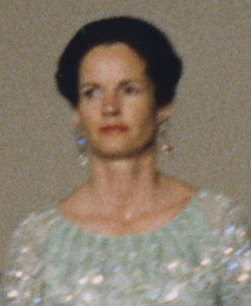
อาน-แอมอน ฌิสการ์ แด็สแต็ง

| name = อาน-แอมอน ฌิสการ์ แด็สแต็ง
| image = Anne-Aymone Giscard d'Estaing portrait.jpg
| imagesize = 180px
| birth_place = ปารีส ประเทศฝรั่งเศส
| order = รายนามคู่สมรสและคู่ครองประธานาธิบดีฝรั่งเศส|คู่สมรสประธานาธิบดีฝรั่งเศส
| term_start = 27 พฤษภาคม พ.ศ. 2517
| term_end = 21 พฤษภาคม พ.ศ. 2524
| predecessor = โกลด ปงปีดู
| successor = ดาเนียล มีแตร็อง
| spouse = วาเลรี ฌิสการ์ แด็สแต็ง
อาน-แอมอน ฌิสการ์ แด็สแต็ง (; เกิด 10 เมษายน พ.ศ. 2476 ที่กรุงปารีส ประเทศฝรั่งเศส) เป็นภริยาของวาเลรี ฌิสการ์ แด็สแต็ง ประธานาธิบดีแห่งสาธารณรัฐฝรั่งเศสคนที่ 20 ถือเป็นสุภาพสตรีหมายเลขหนึ่งของประเทศฝรั่งเศสคนที่ 19 ตั้งแต่ 27 พฤษภาคม พ.ศ. 2517 - 21 พฤษภาคม พ.ศ. 2524
หมวดหมู่:สุภาพสตรีหมายเลขหนึ่งของประเทศฝรั่งเศส|Anne-Aymone Giscard d'Estaing
หมวดหมู่:บุคคลที่เกิดในปี พ.ศ. 2467
หมวดหมู่:บุคคลจากปารีส